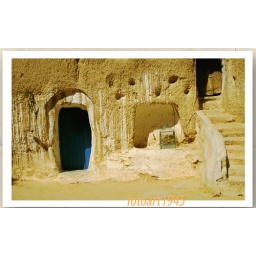
house under the ground